2018 Halton Region municipal elections

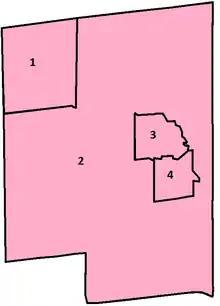
Map of Halton Hills wards

Six Regional & City Councillors were elected in 1 of 6 wards on Burlington City Council.